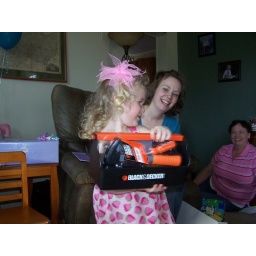
She spent the next few days in her Cinderella play dress building her castle with these.